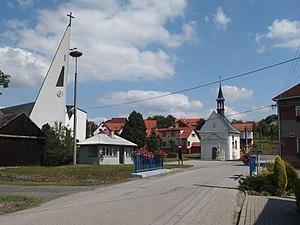
Kladeruby est une commune du district de Vsetín, dans la région de Zlín, en République tchèque. Sa population s'élevait à 423 habitants en 2018.